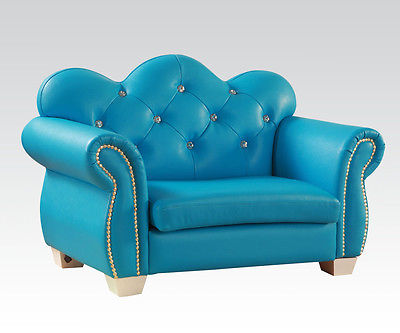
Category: sofa